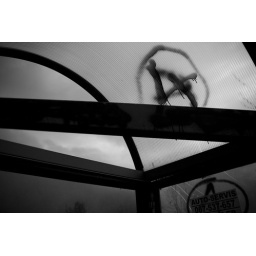
A slightlt dilapidated bus shelter on the road between Podgorica in Montenegro and Bijelo Polje on the border with Serbia